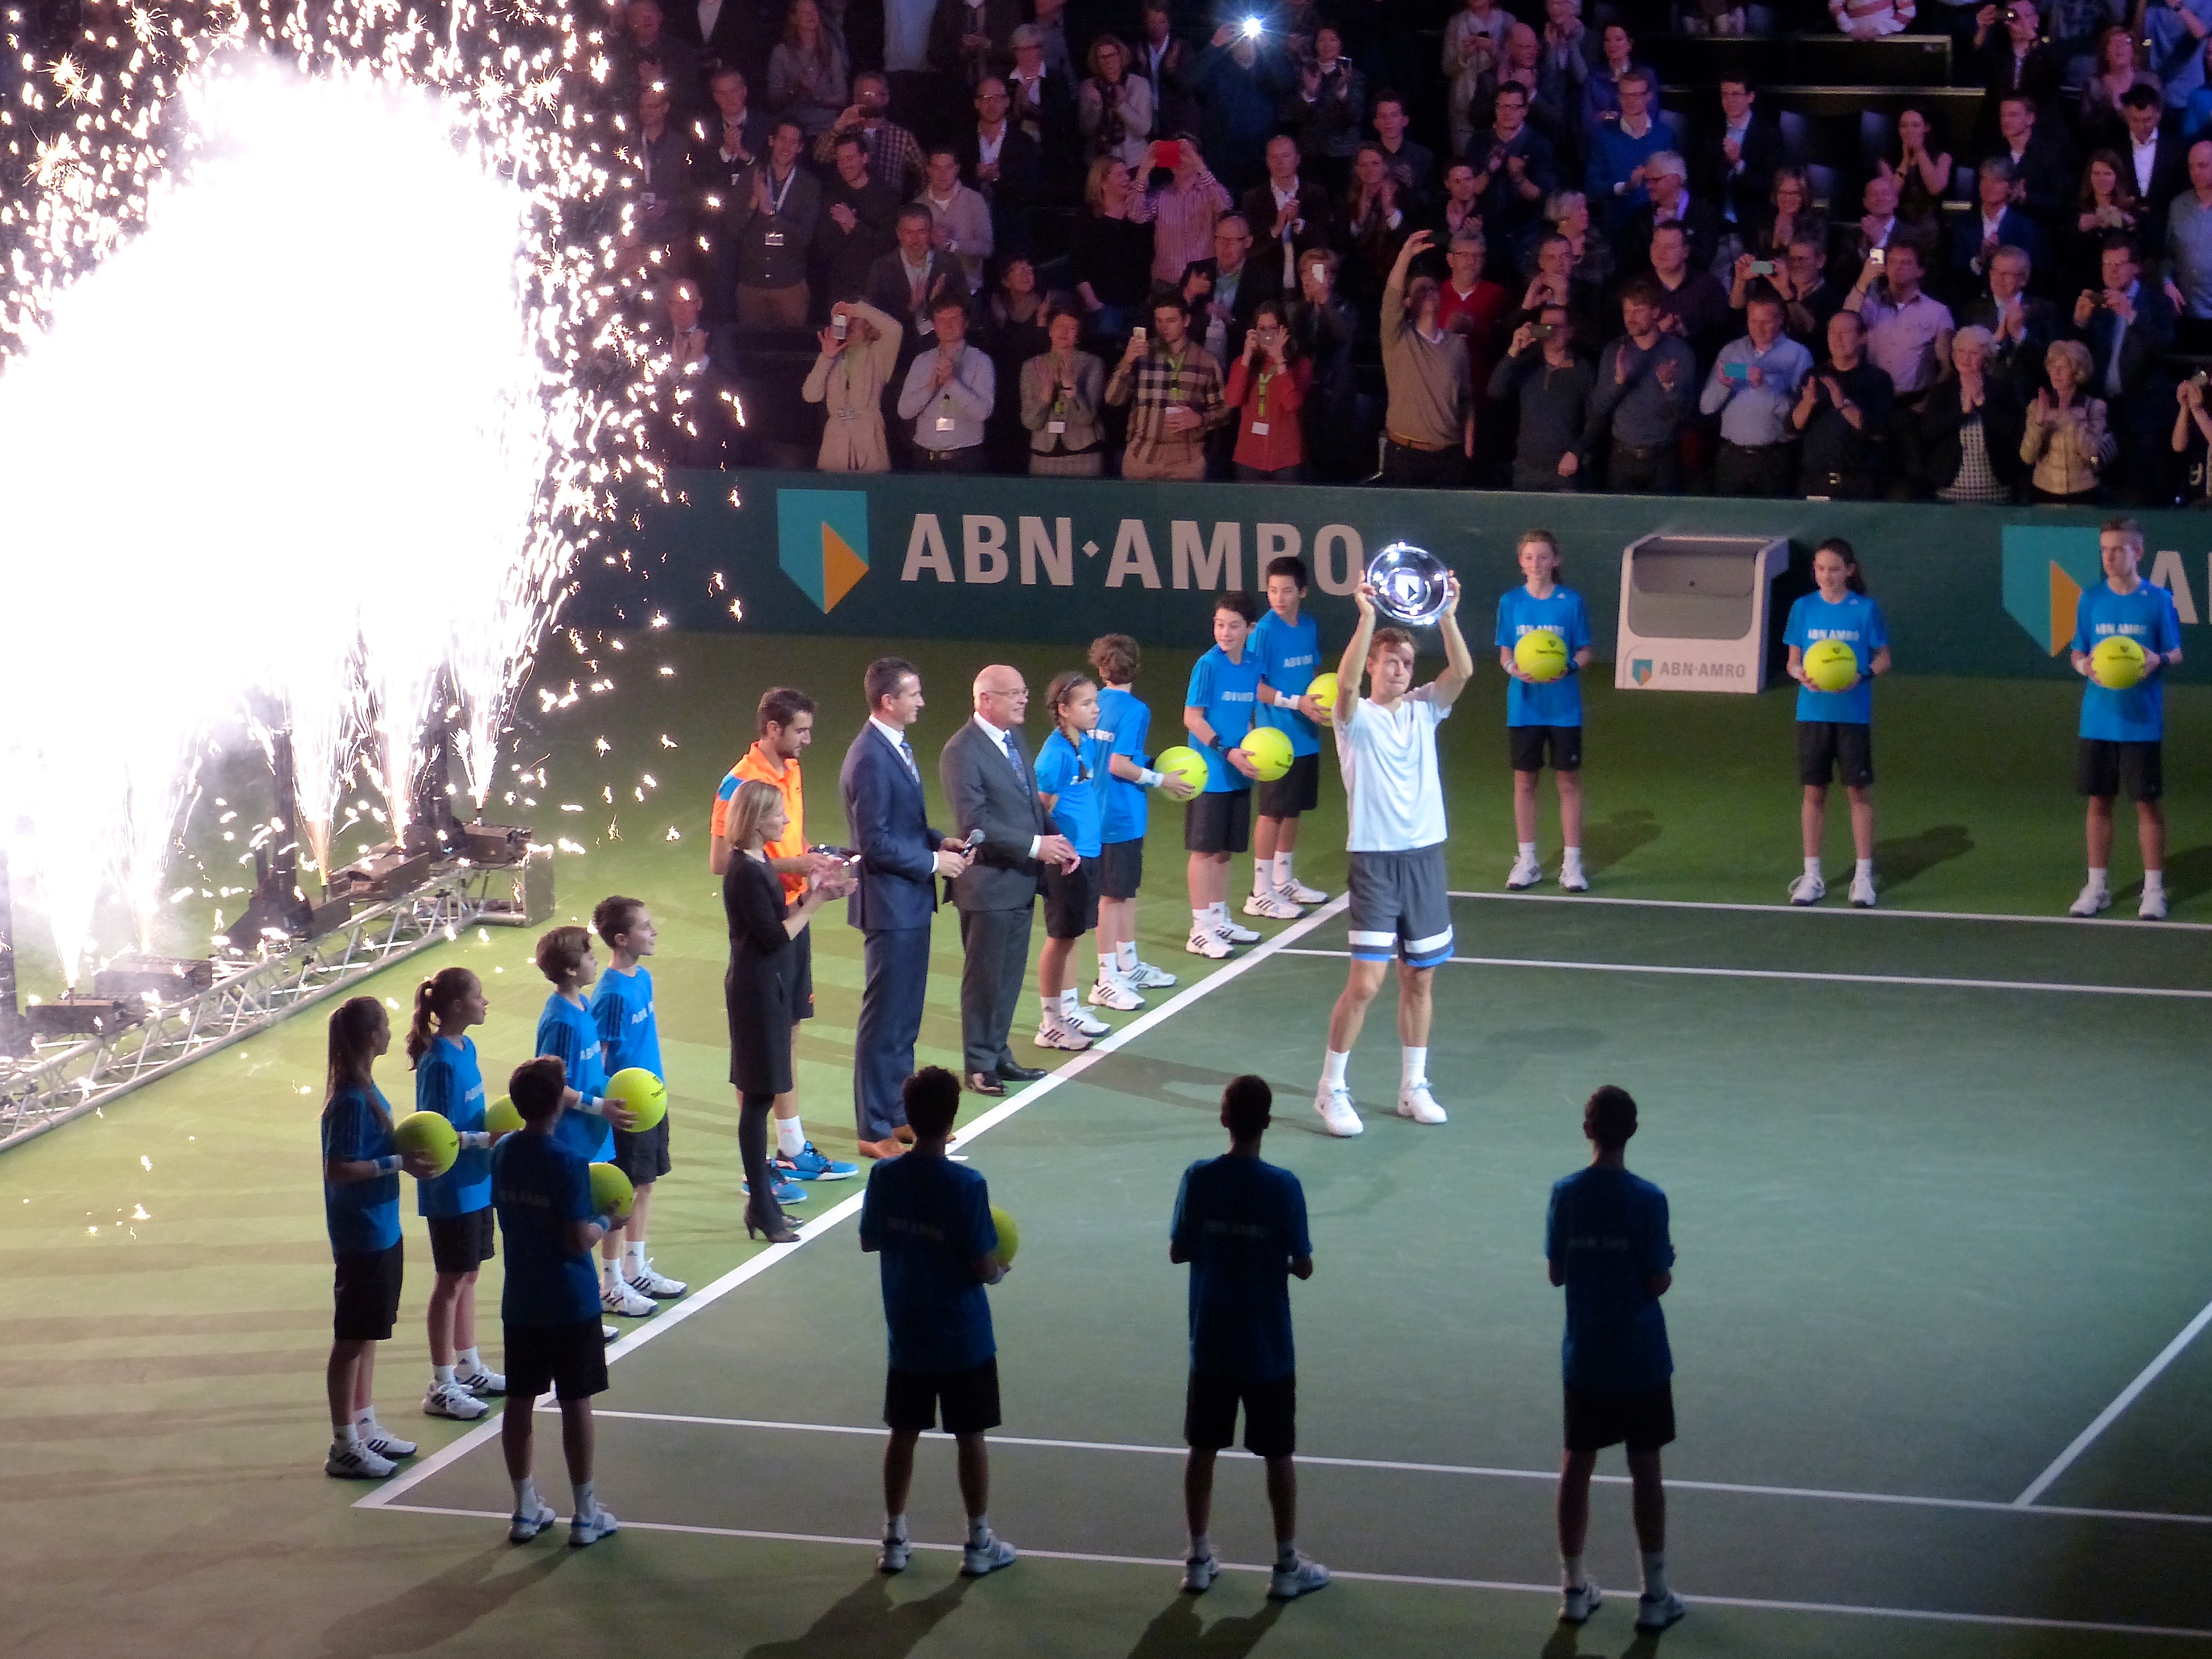
structure, sport, cheering, soccer, stadium, competition, ceremony, holland, netherlands, arena, rotterdam, tennis, sports, pro, atp, tournament, ahoy, final, berdych, sport venue